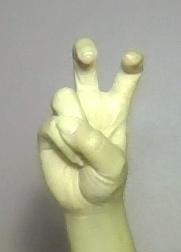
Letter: toot